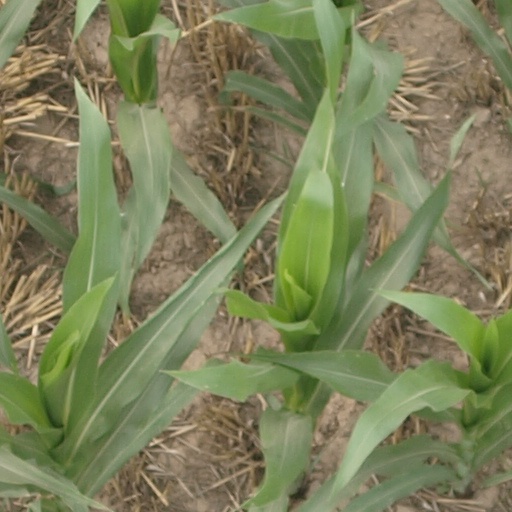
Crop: maize; corn